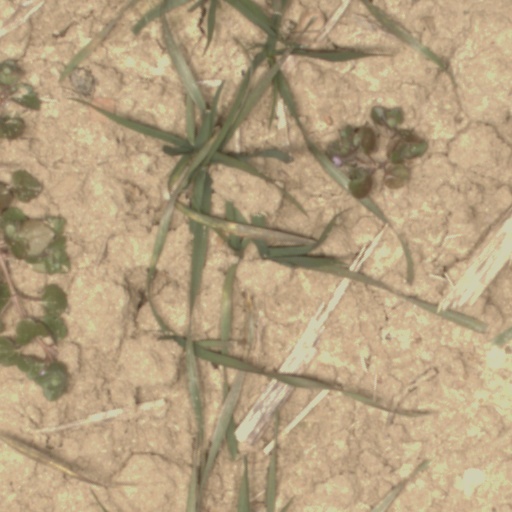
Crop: wheat